Gmina Kołobrzeg

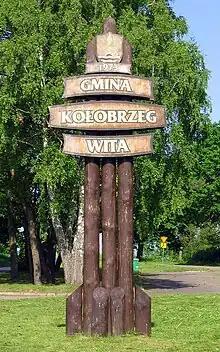
Welcome sign of the Gmina

Gmina Kołobrzeg is bordered by the town of Kołobrzeg and by the gminas of Dygowo, Gościno, Siemyśl, Trzebiatów and Ustronie Morskie.